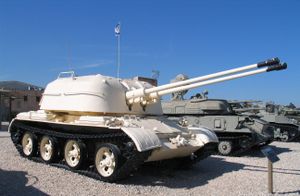
Koreas Folkehær / Arsenal / Infanteri
Koreas Folkehær er den officielle hær for Den Demokratiske Folkerepublik Korea og verdens 4. største hær.